Question: Please indicate a possible affordance area of the apple that can be used for eating
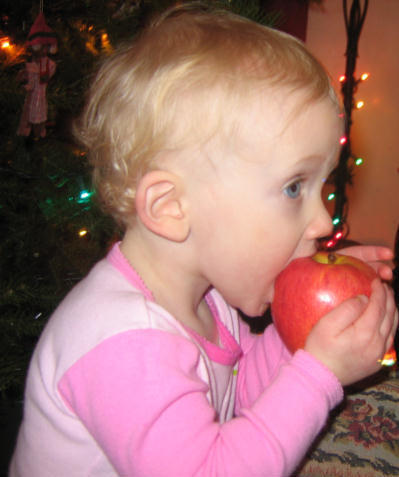
Answer: [275, 251.5, 386, 367.5]